Nuremberg trials

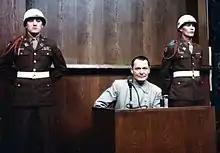
Hermann Göring under cross-examination

Over the summer, all of the national delegations struggled to gather evidence for the upcoming trial. The American and British prosecutors focused on documentary evidence and affidavits rather than testimony from survivors. This strategy increased the credibility of their case, since survivor testimony was considered less reliable and more vulnerable to accusations of bias, but reduced public interest in the proceedings. The American prosecution drew on reports of the Office of Strategic Services, an American intelligence agency, and information provided by the YIVO Institute for Jewish Research and the American Jewish Committee, while the French prosecution presented many documents that it had obtained from the Center of Contemporary Jewish Documentation. The prosecution called 37 witnesses compared to the defense's 83, not including 19 defendants who testified on their own behalf. The prosecution examined 110,000 captured German documents and entered 4,600 into evidence, along with of film and 25,000 photographs.